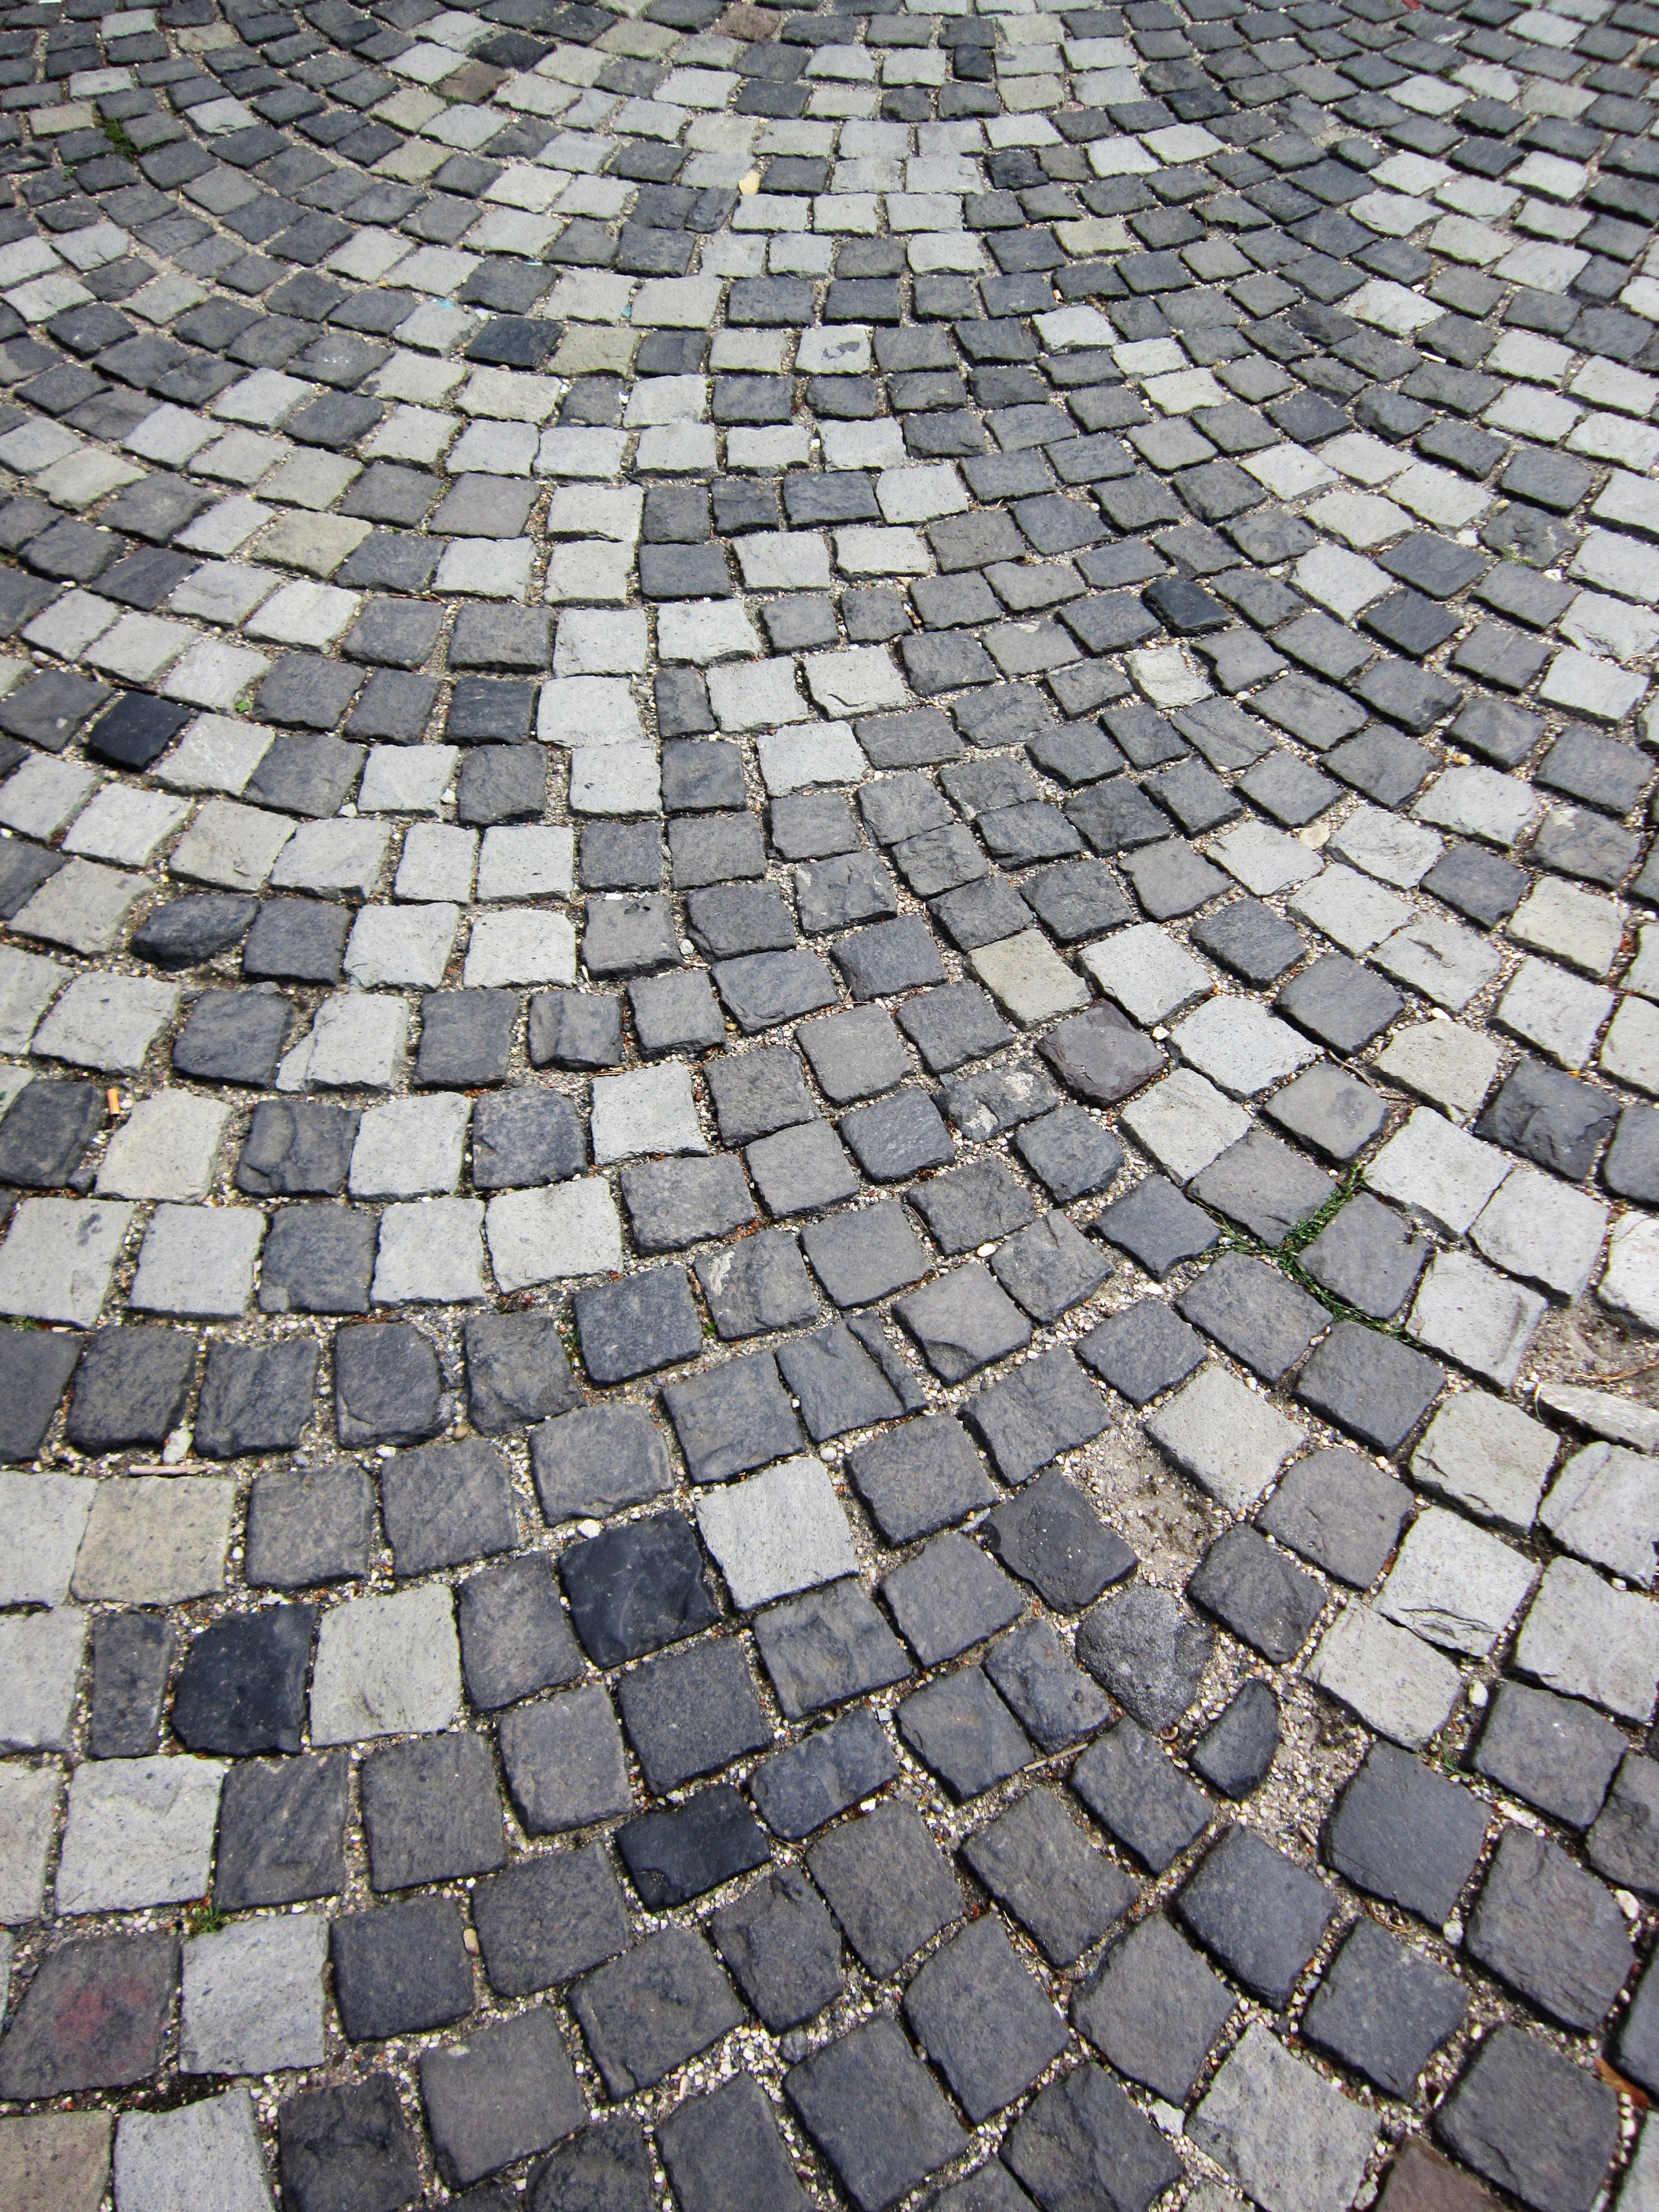
sidewalk, floor, roof, cobblestone, asphalt, walkway, stone wall, brick, lane, material, brickwork, driveway, flooring, road surface, flagstone